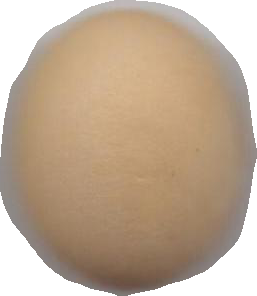
Variety: Dega